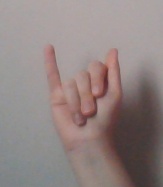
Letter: meem